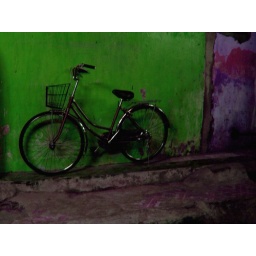
A bike rests against a colorful wall, Hue, Vietnam